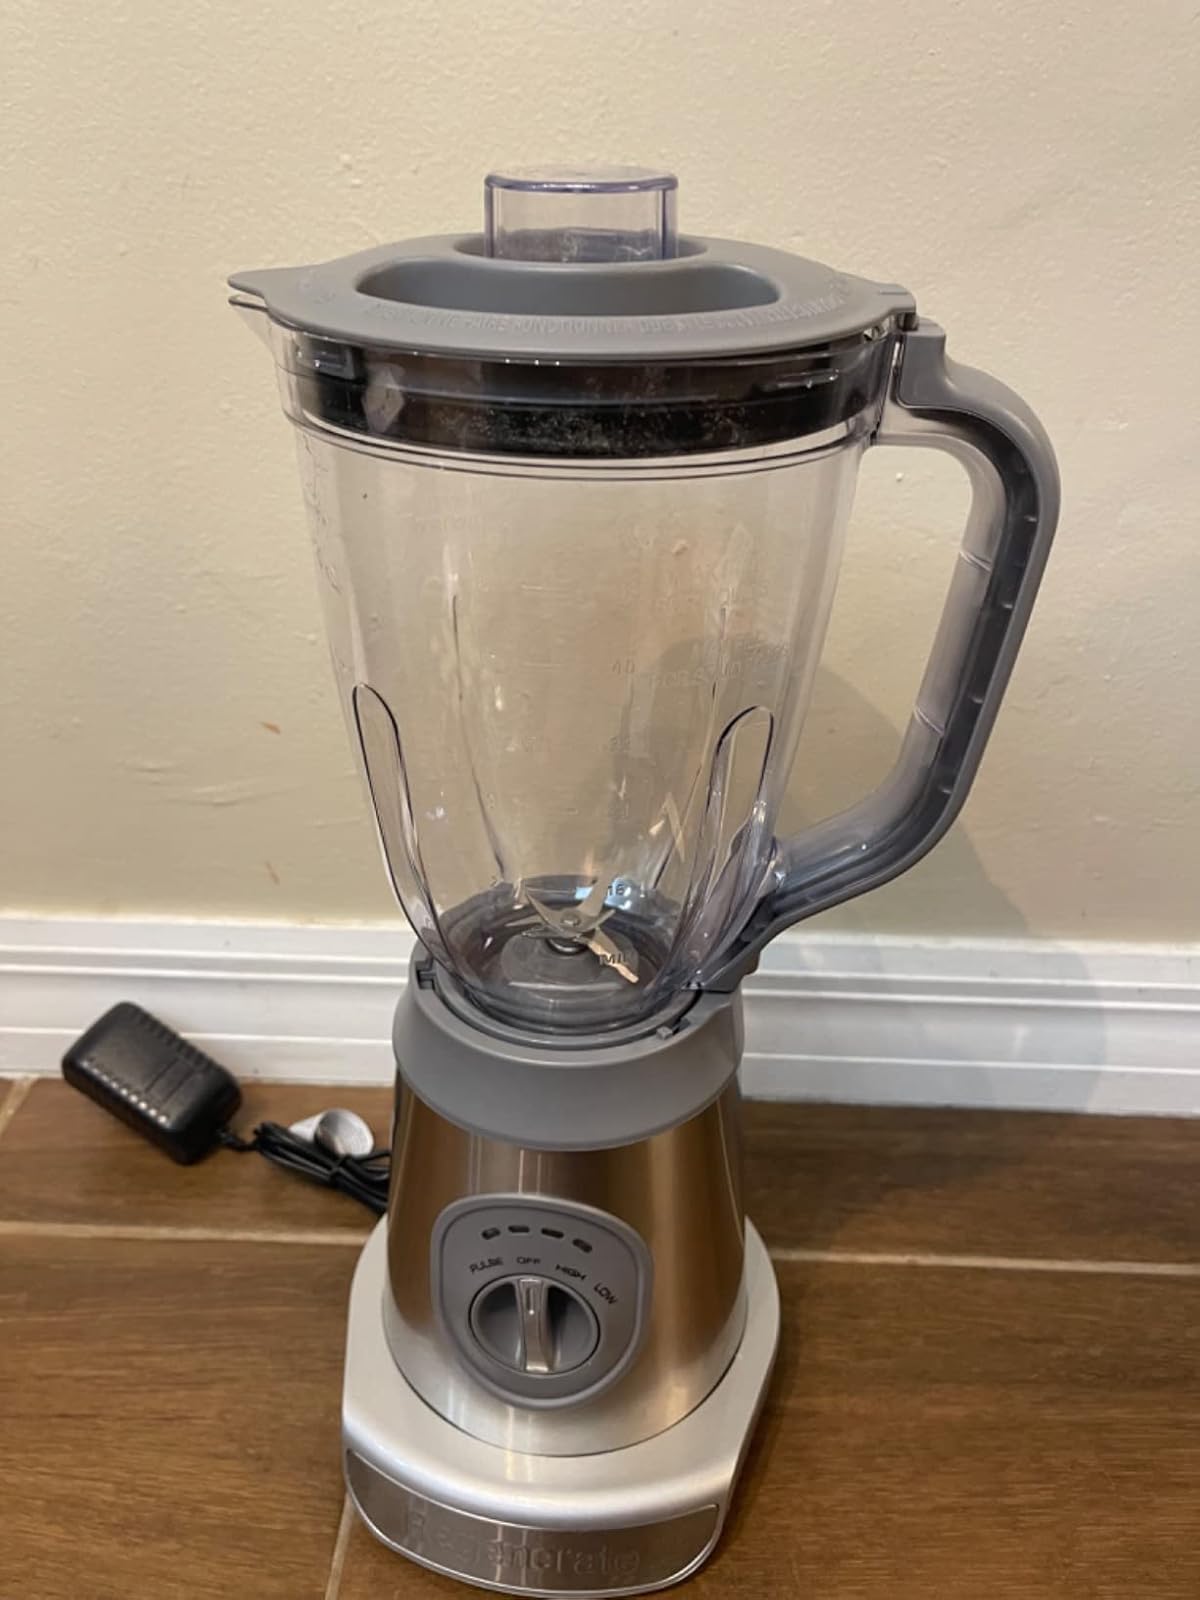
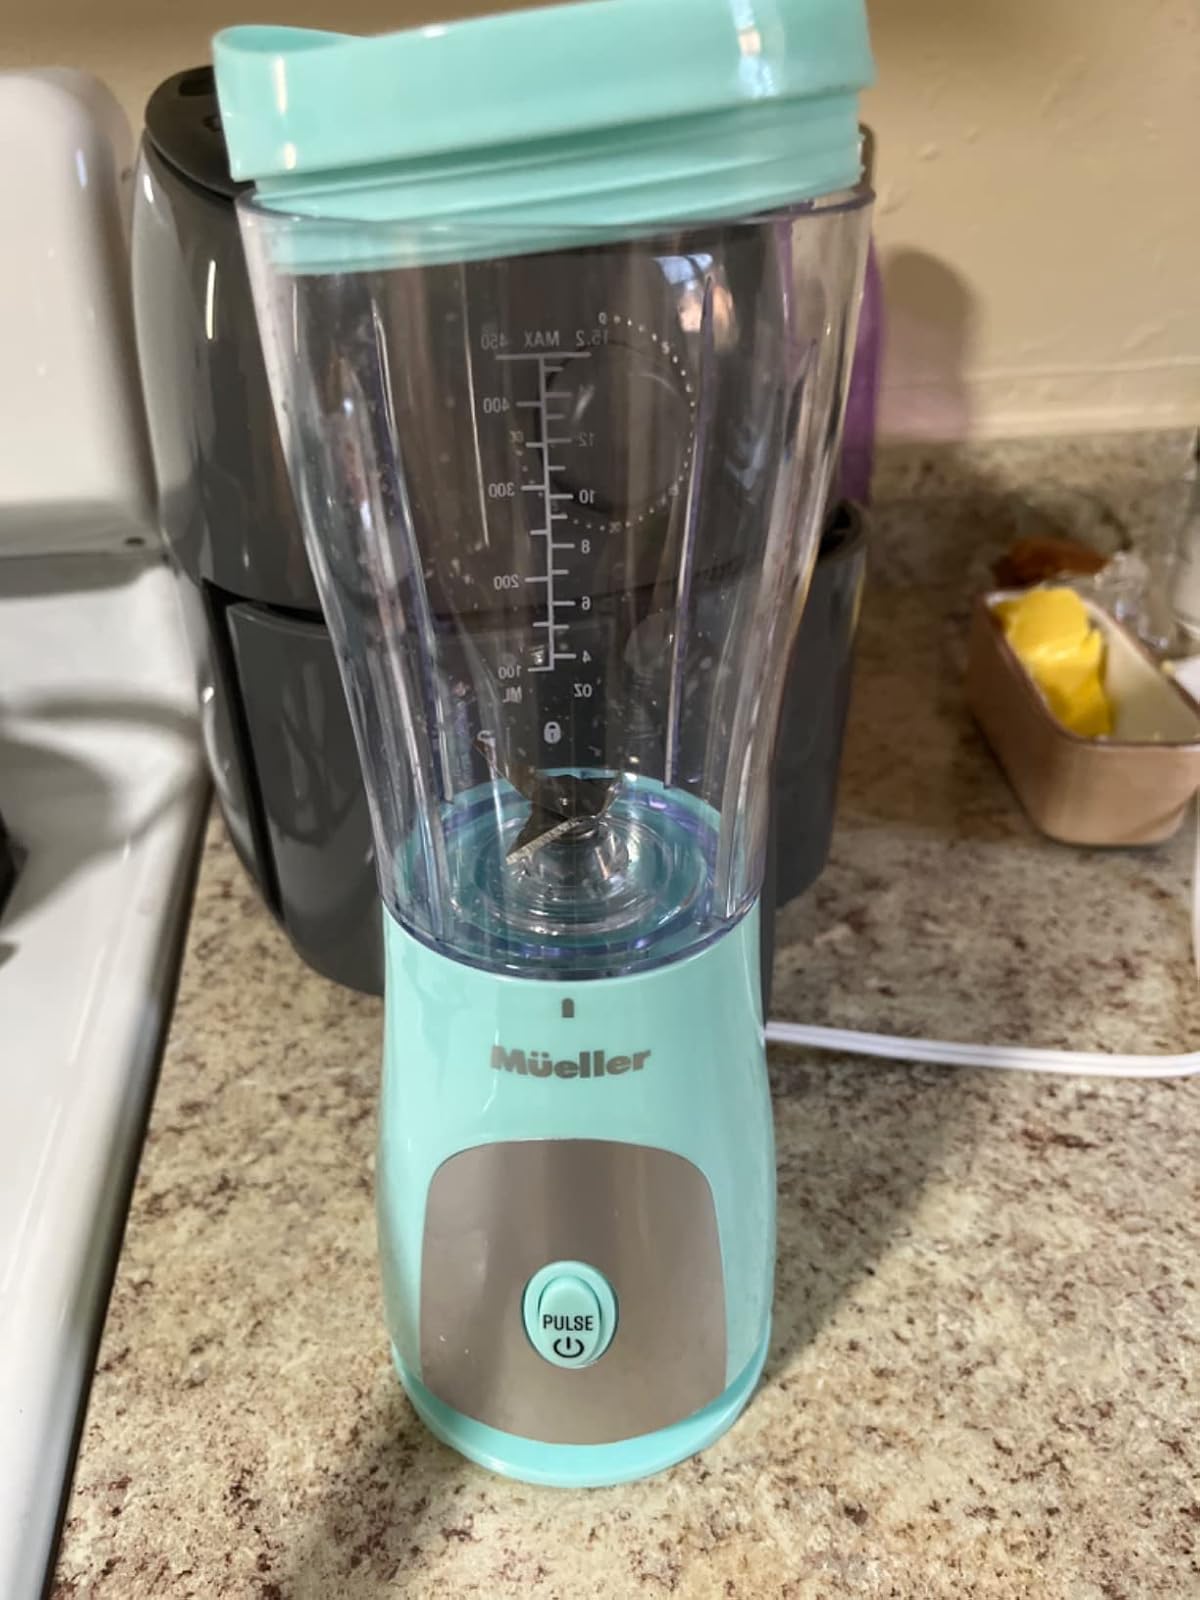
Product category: items_blender
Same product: no